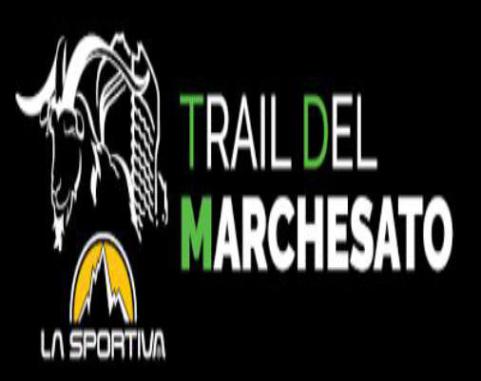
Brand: la sportiva
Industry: Sports